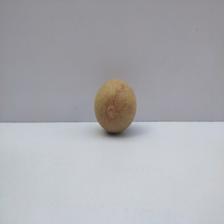
Size: Small